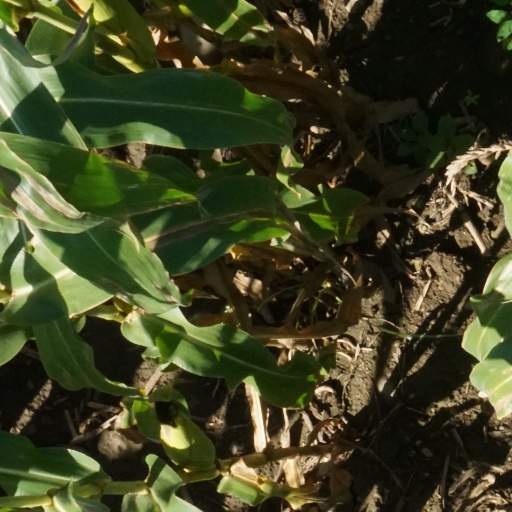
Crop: maize; corn